Disney California Adventure

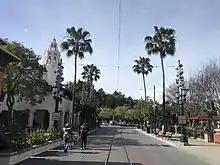

The most drastic changes to the park included a complete overhaul of the main entrance, Sunshine Plaza, and Paradise Pier and an expansion into the last of the parking area originally designated as future growth space for the park. The main entrance and Sunshine Plaza were changed from a giant postcard design into Buena Vista Street, a representation of Los Angeles as it appeared when Walt Disney moved there in the 1920s. The giant "California" letters in front of the turnstiles were removed and donated to Cal Expo in Sacramento. Paradise Pier was turned from a contemporary representation of California boardwalks into a representation of Victorian seaside amusement parks of the 1920s, and some of the area's off-the-shelf rides were either removed outright, (such as Maliboomer), or re-themed to have more of a focus on Disney characters (such as Mickey's Fun Wheel, Goofy's Sky School, and Silly Symphony Swings). Cars Land, an area that recreates Radiator Springs from Pixar's "Cars" franchise, was added to the southeast portion of the park and features three rides, including the E ticket Radiator Springs Racers. Construction was completed in 2012 and the park was then re-dedicated on June 15, 2012.